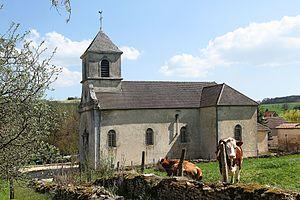
Église de la Nativité à Beneuvre
Beneuvre est une commune française située dans le canton de Châtillon-sur-Seine du département de la Côte-d'Or, en région Bourgogne-Franche-Comté.